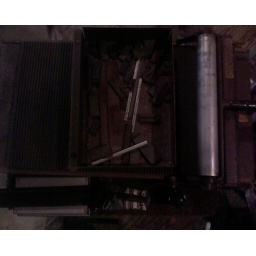
Old sign making machine in my parents' bldg